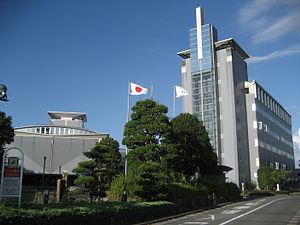
Honjō est une ville située dans la préfecture de Saitama, au Japon.